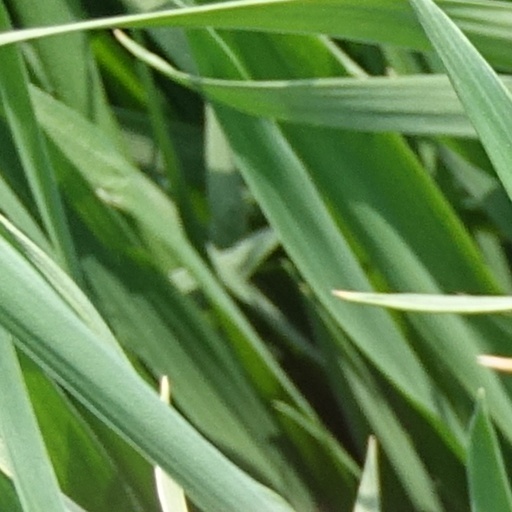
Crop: wheat